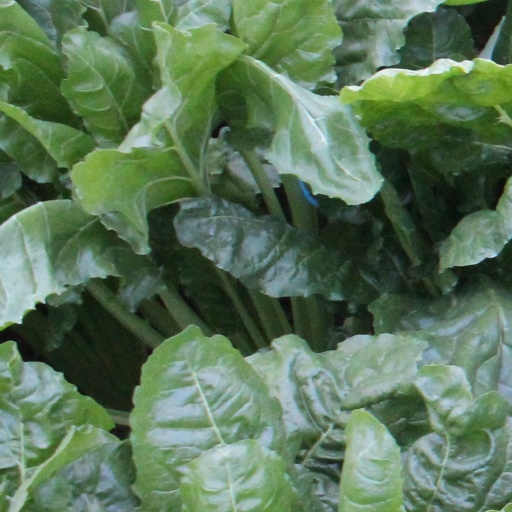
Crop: sugar beet